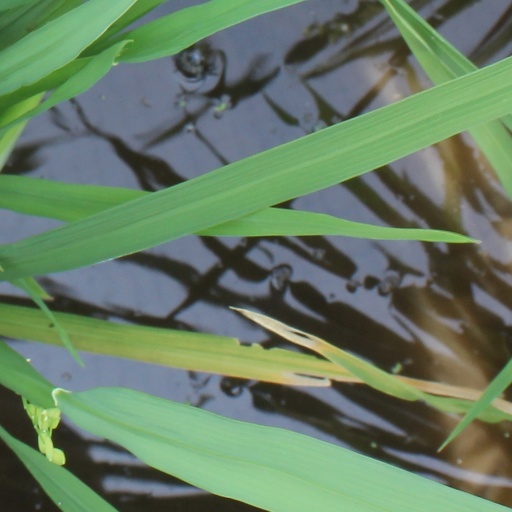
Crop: rice